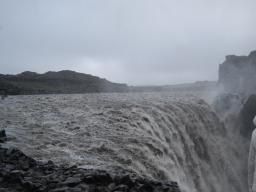
Label: Background_without_leaves